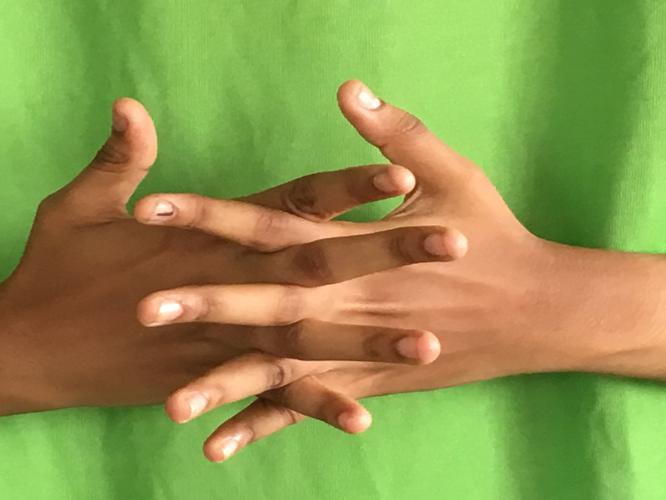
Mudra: Karkatta
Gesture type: double_hand